Annett Horna

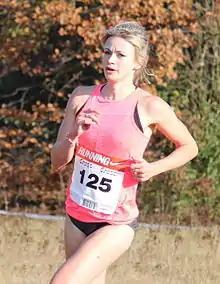
Annett Horna

Annett Horna (born February 4, 1987, in Magdeburg, East Germany) is a German athlete who is best known as an 800 meter and 1500 meter runner for SV Halle.